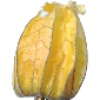
Label: physalis_with_husk